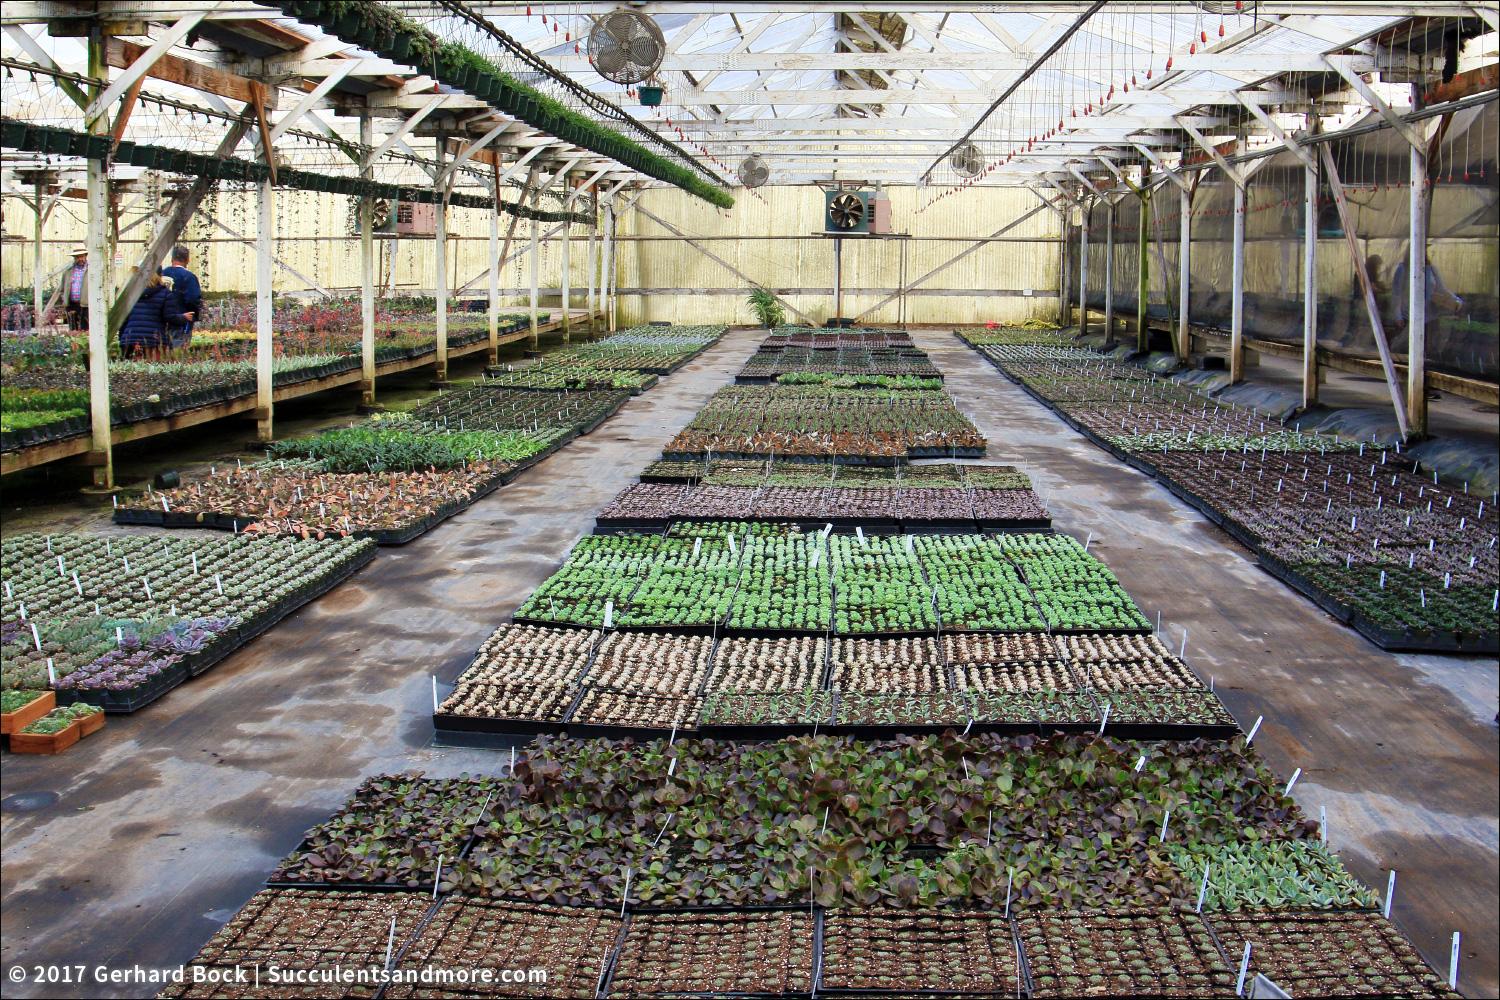
Miche mingi iliyooteshwa kwenye vyombo maalumu ndani ya jengo maalumu la kufanyia shughuli za kilimo lijulikanalo kama chafu. Kilimo hiki cha mbegu ni muhimu kwani mbegu hizi huangaliwa kwa ukaribu ili ziweze kustawi na kuzalisha mbegu imara kabla ya kupelekwa shambani.